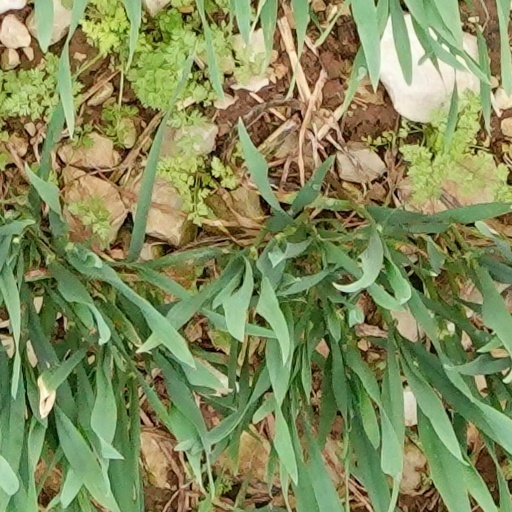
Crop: wheat